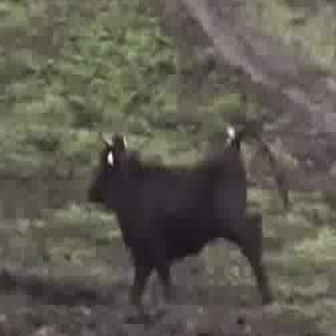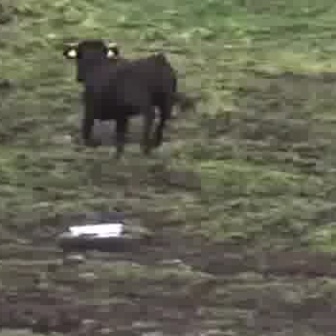
  Please identify the target specified by the bounding box [84,121,288,325] in the first image and locate it in the second image. Return the coordinates in [x_min,y_min,x_max,y_max] format.
Answer: [57,37,177,157]